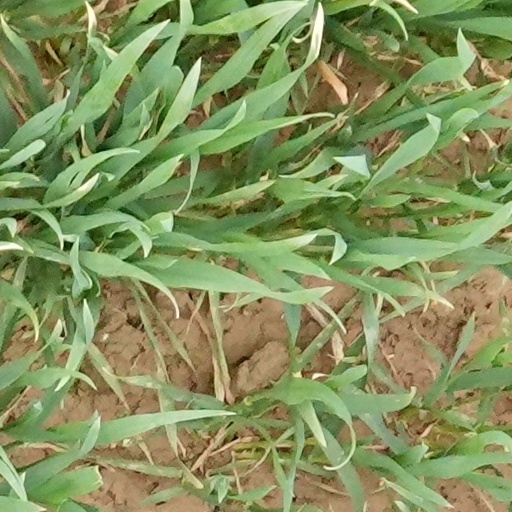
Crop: wheat